Arnis in the Philippines

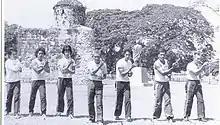
Balintawak Arnis

The Eulogio and Cacoy Cañete would learn about the discipline from escrimadors in the early 1900s, the early part of the American colonial era in the Philippines. The Cañetes in 1918 moved to Cebu City to study under the Saavedra family, led by Lorenzo and Teodoro. The first Arnis club the Labangon Fencing Club would be formed. It was disbanded years after.